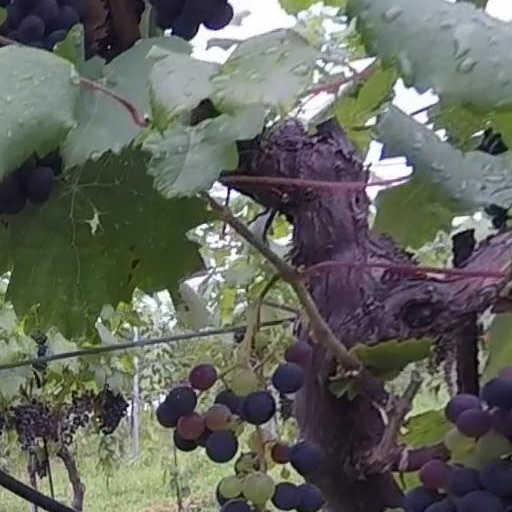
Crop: grape